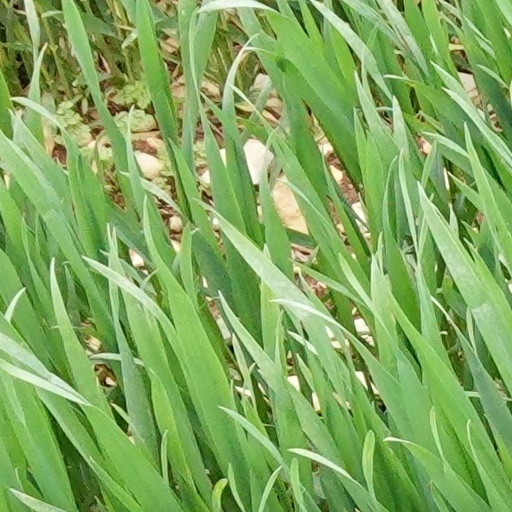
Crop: wheat